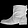
Label: Ankle boot